Wolves in the Throne Room

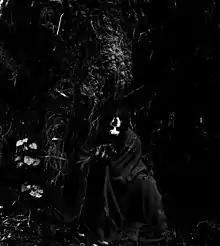
Two Hunters photo shoot 2006

"Two Hunters" received critical acclaim, with reviewers praising the band's subtle blending of conventional metal and post-rock genres.